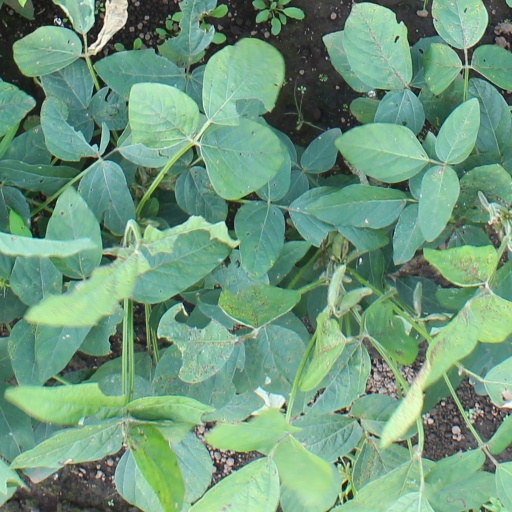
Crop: soybean